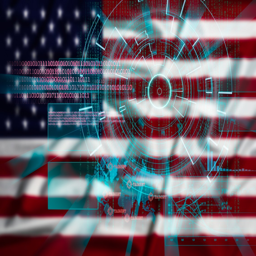
a flag with a cyber design .